Christianity in India

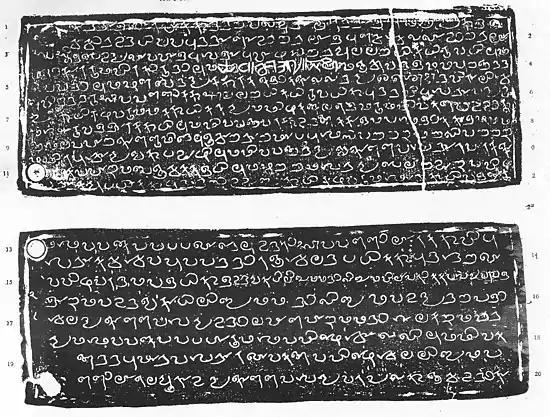
Kollam Tharisappalli or Quilon copper plates (849 AD) commissioned during the reign of Sthanu Ravi Varma, and given to the Syrian Christian leader Maruvan Sapir Iso, granting land for the construction of a Syrian Church near Kollam in Kerala

Saint Thomas Christians seem to have enjoyed various rights and privileges as well as a high status as recorded on copper plates, also known as Cheppeds, Royal Grants, Sasanam, etc. There are a number of such documents in the possession of the Syrian churches of Kerala which include the "Thazhekad Sasanam", the Quilon Plates (or the "Tharisappalli Chepped"s), "Mampally Sasanam" and "Iraviikothan Chepped", etc. Some of these plates have been dated to around 774 AD. Scholars have studied the inscriptions and produced varying translations. The language used is Old Malayalam in Vattezhuthu script intermingled with some Grantha, Pahlavi, Kufic and Hebrew scripts. The ruler of Venad (Travancore) granted the Saint Thomas Christians seventy-two rights and privileges which were usually granted only to high dignitaries. These rights included exemption from import duties, sales tax and the slave tax. A copper plate grant dated 1225 AD further enhanced the rights and privileges of Nasranis.